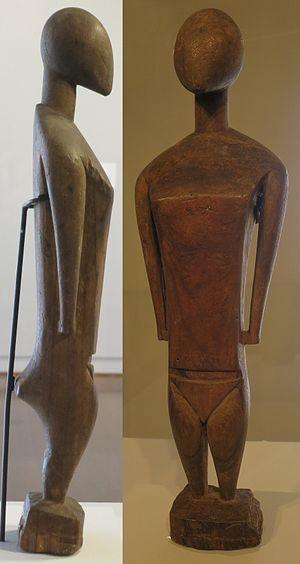
Nukuoro est un atoll des États fédérés de Micronésie situé dans le sud du pays, dans l'État de Pohnpei. Nukuoro ne possédant pas d'aérodrome, il n'est accessible que par la mer et n'est visité de manière régulière qu'une fois par mois.
L'art d'Océanie regroupe l'ensemble des productions esthétiques matérielles et immatérielles des peuples autochtones du Pacifique. Ainsi, il ne sera pas question dans cet article des œuvres et artistes d'origine européenne habitant dans le Pacifique. Il est, en outre, important d'inclure la part immatérielle dans cet art de par l'importance qu'elle revêt pour les nombreux habitants du Pacifique. Notre appréhension du monde océanien et de son art serait nécessairement incomplète sans cette prise en compte.